Cosford, Warwickshire

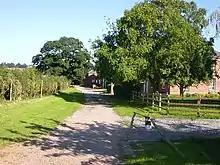
Main Street, Cosford.

Cosford is a small hamlet and civil parish in the Rugby borough of Warwickshire, England. it is located 2,1/2 miles north of Rugby, just west of the River Swift, a tributary of the River Avon, and slightly south of the M6 Motorway. It has been a civil parish since 1866. It was formerly part of the parish of Newbold-on-Avon. In the 2021 census the parish had a population of 24.